Question: Please indicate a possible affordance area of bicycle that can be used for sitting
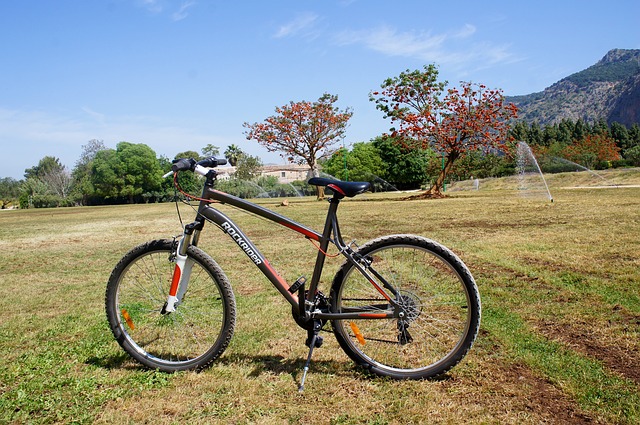
Answer: [308, 175.5, 372, 195.5]